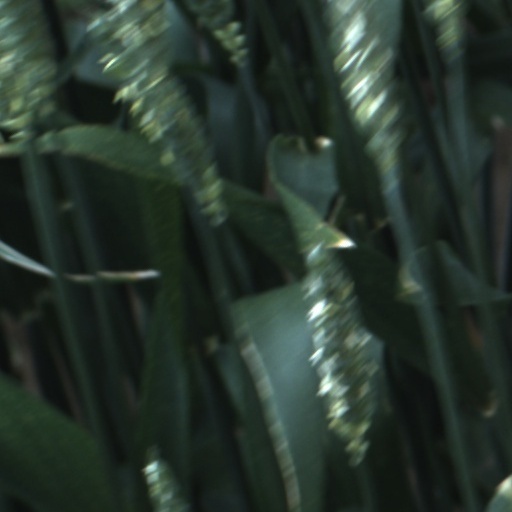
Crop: wheat